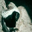
Label: skunk